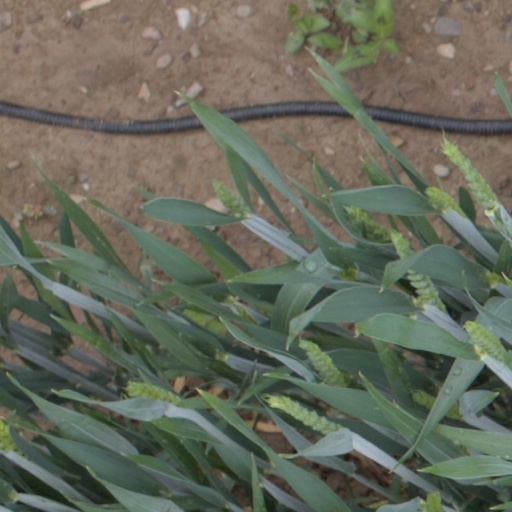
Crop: wheat